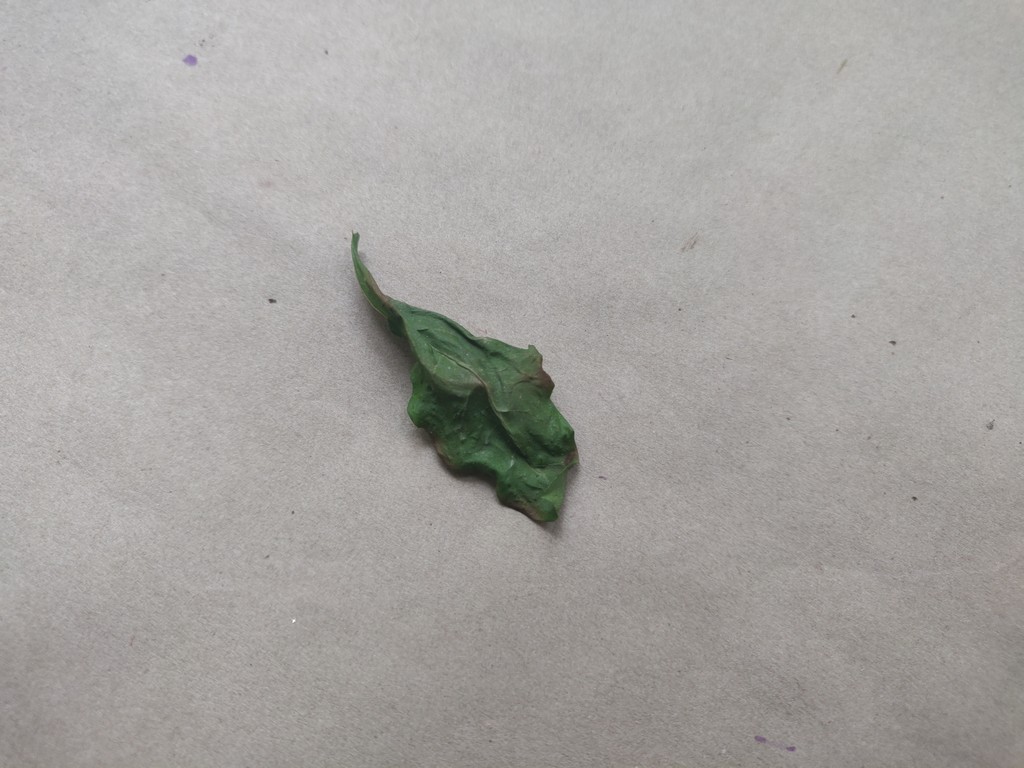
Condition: Dried
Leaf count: single
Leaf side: unknown